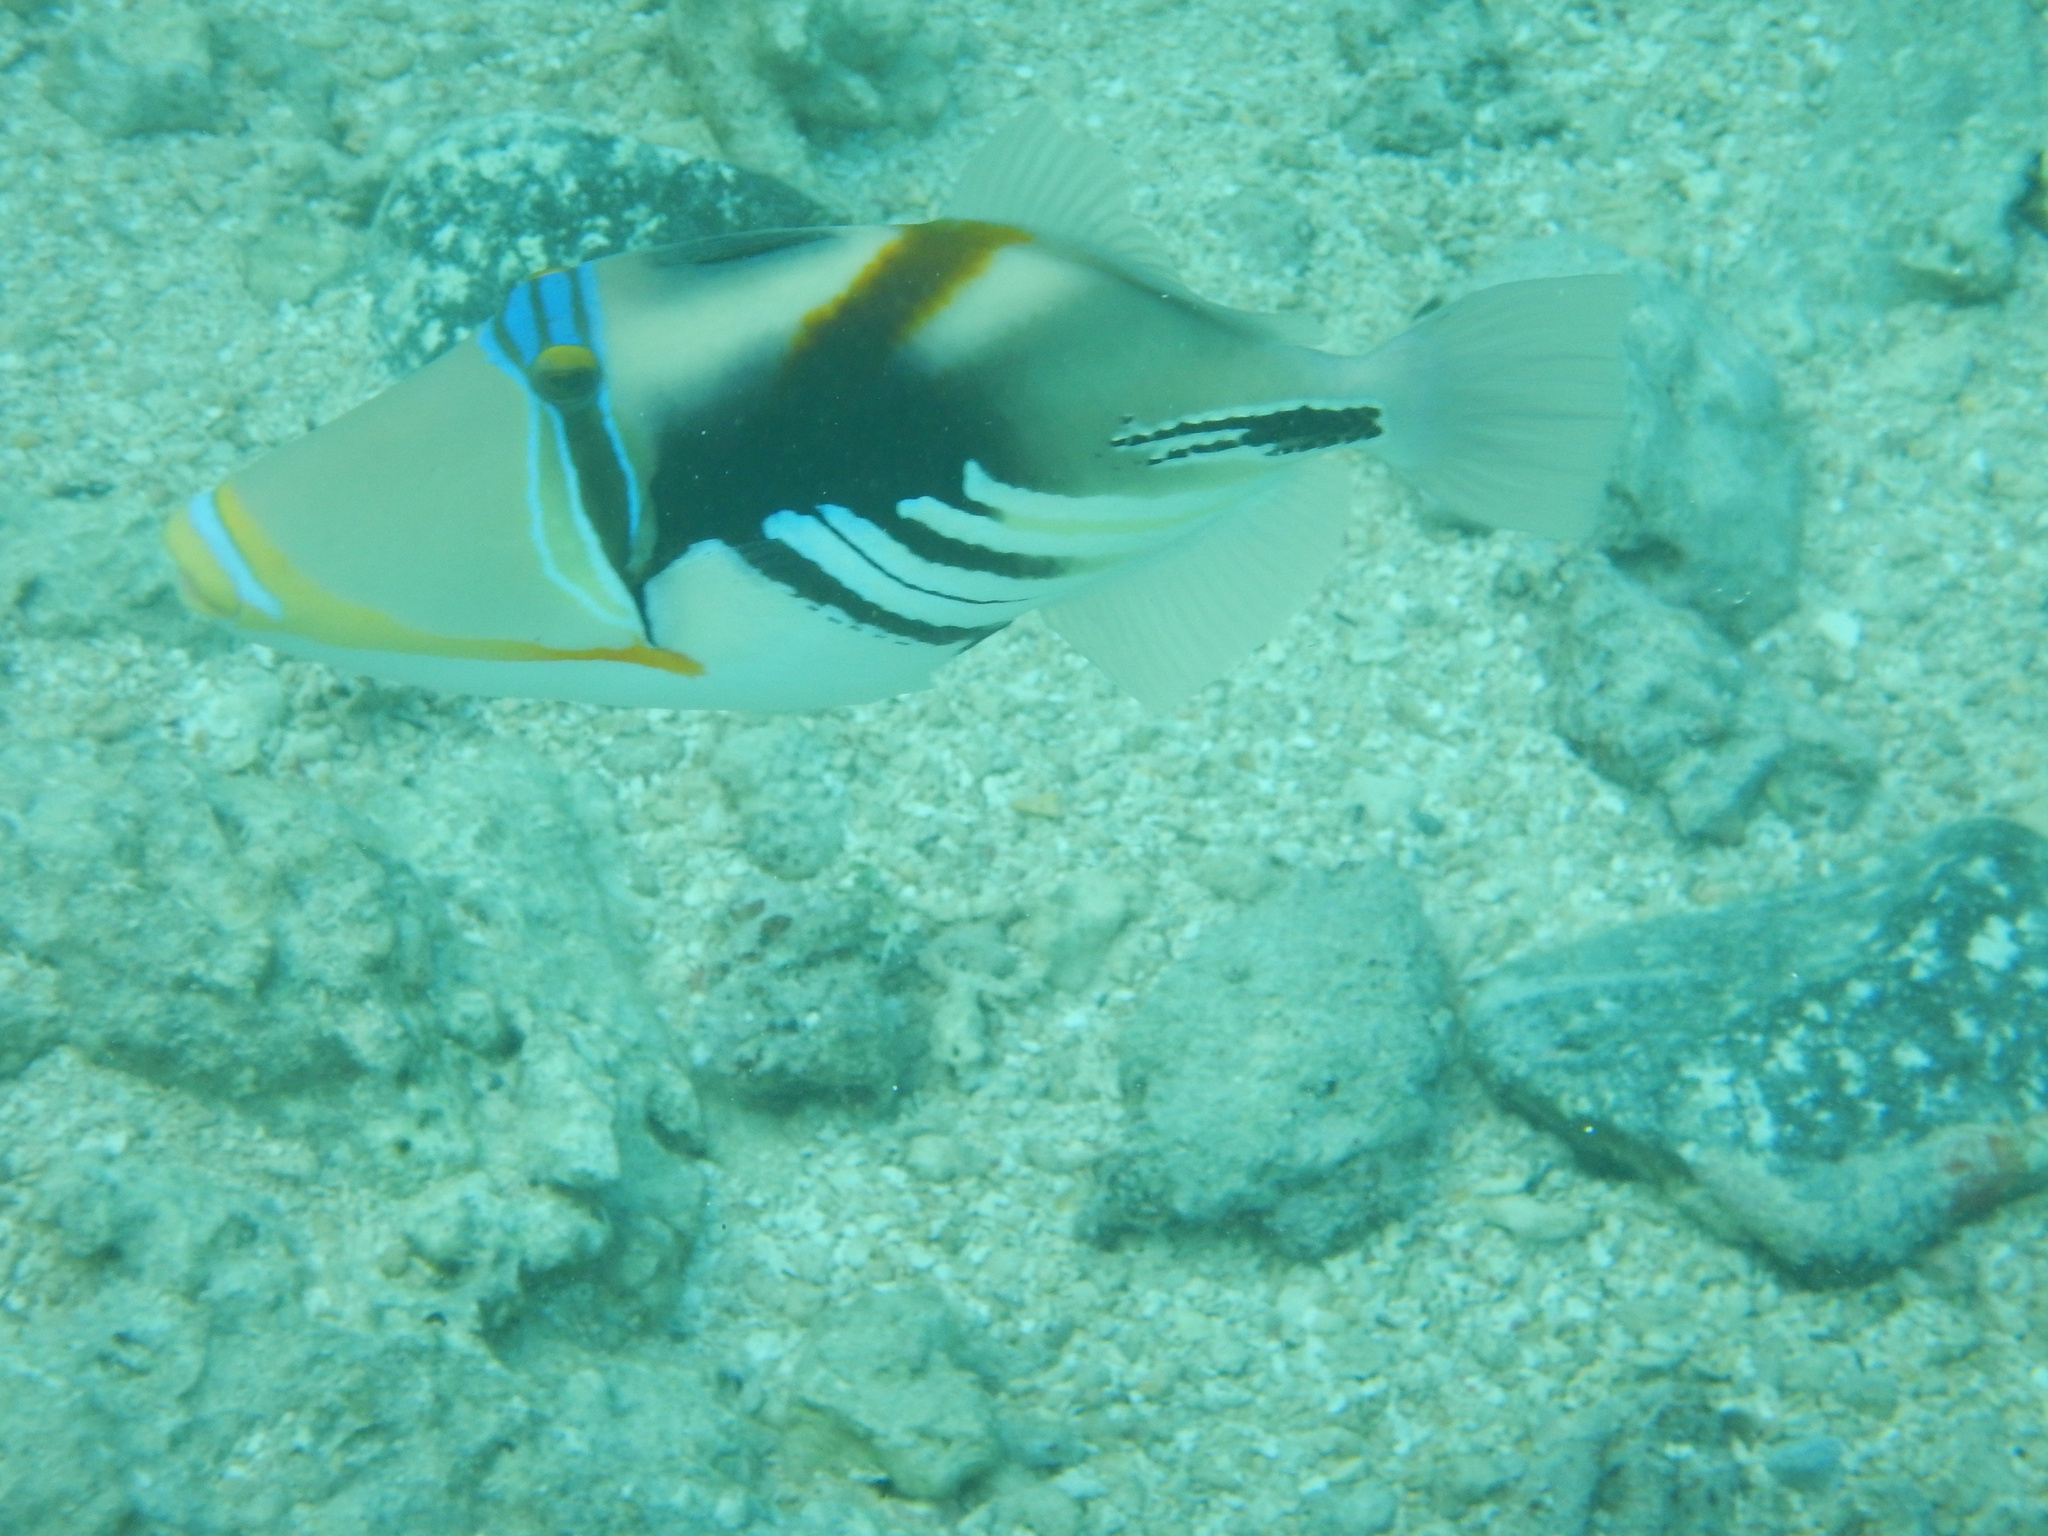
Rhinecanthus aculeatus (Lagoon Triggerfish)